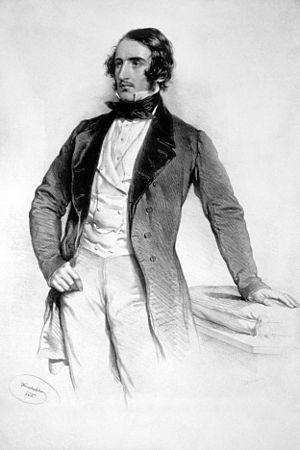
L'honorable Julian Henry Charles Fane était un diplomate et poète britannique. Il était un apôtre de Cambridge.